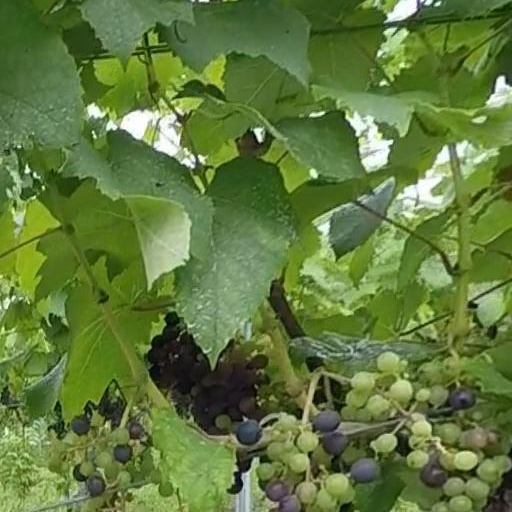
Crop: grape